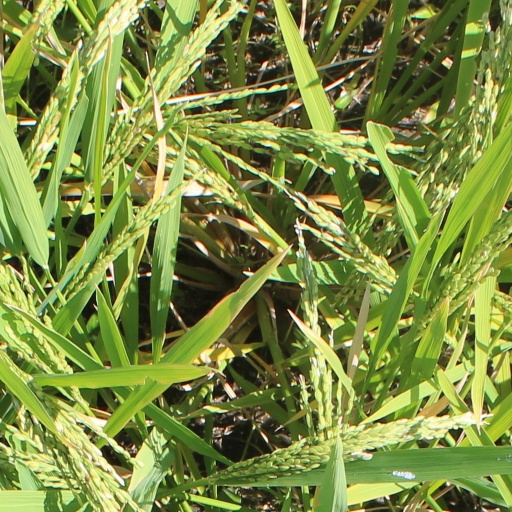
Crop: rice